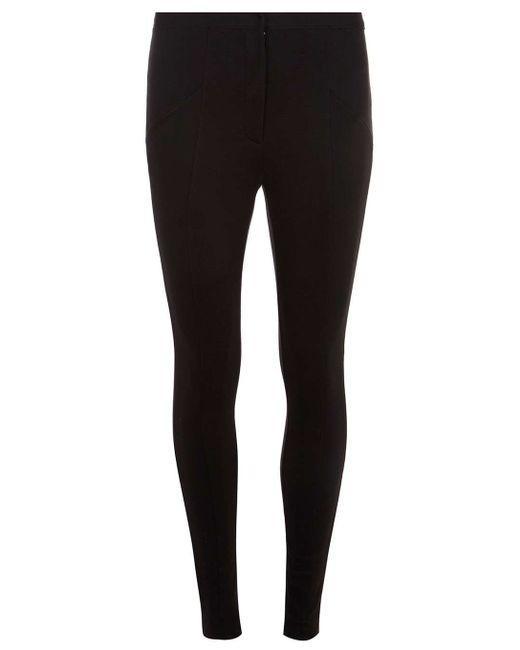
Schwarze, taillierte lange Leggings für Damen